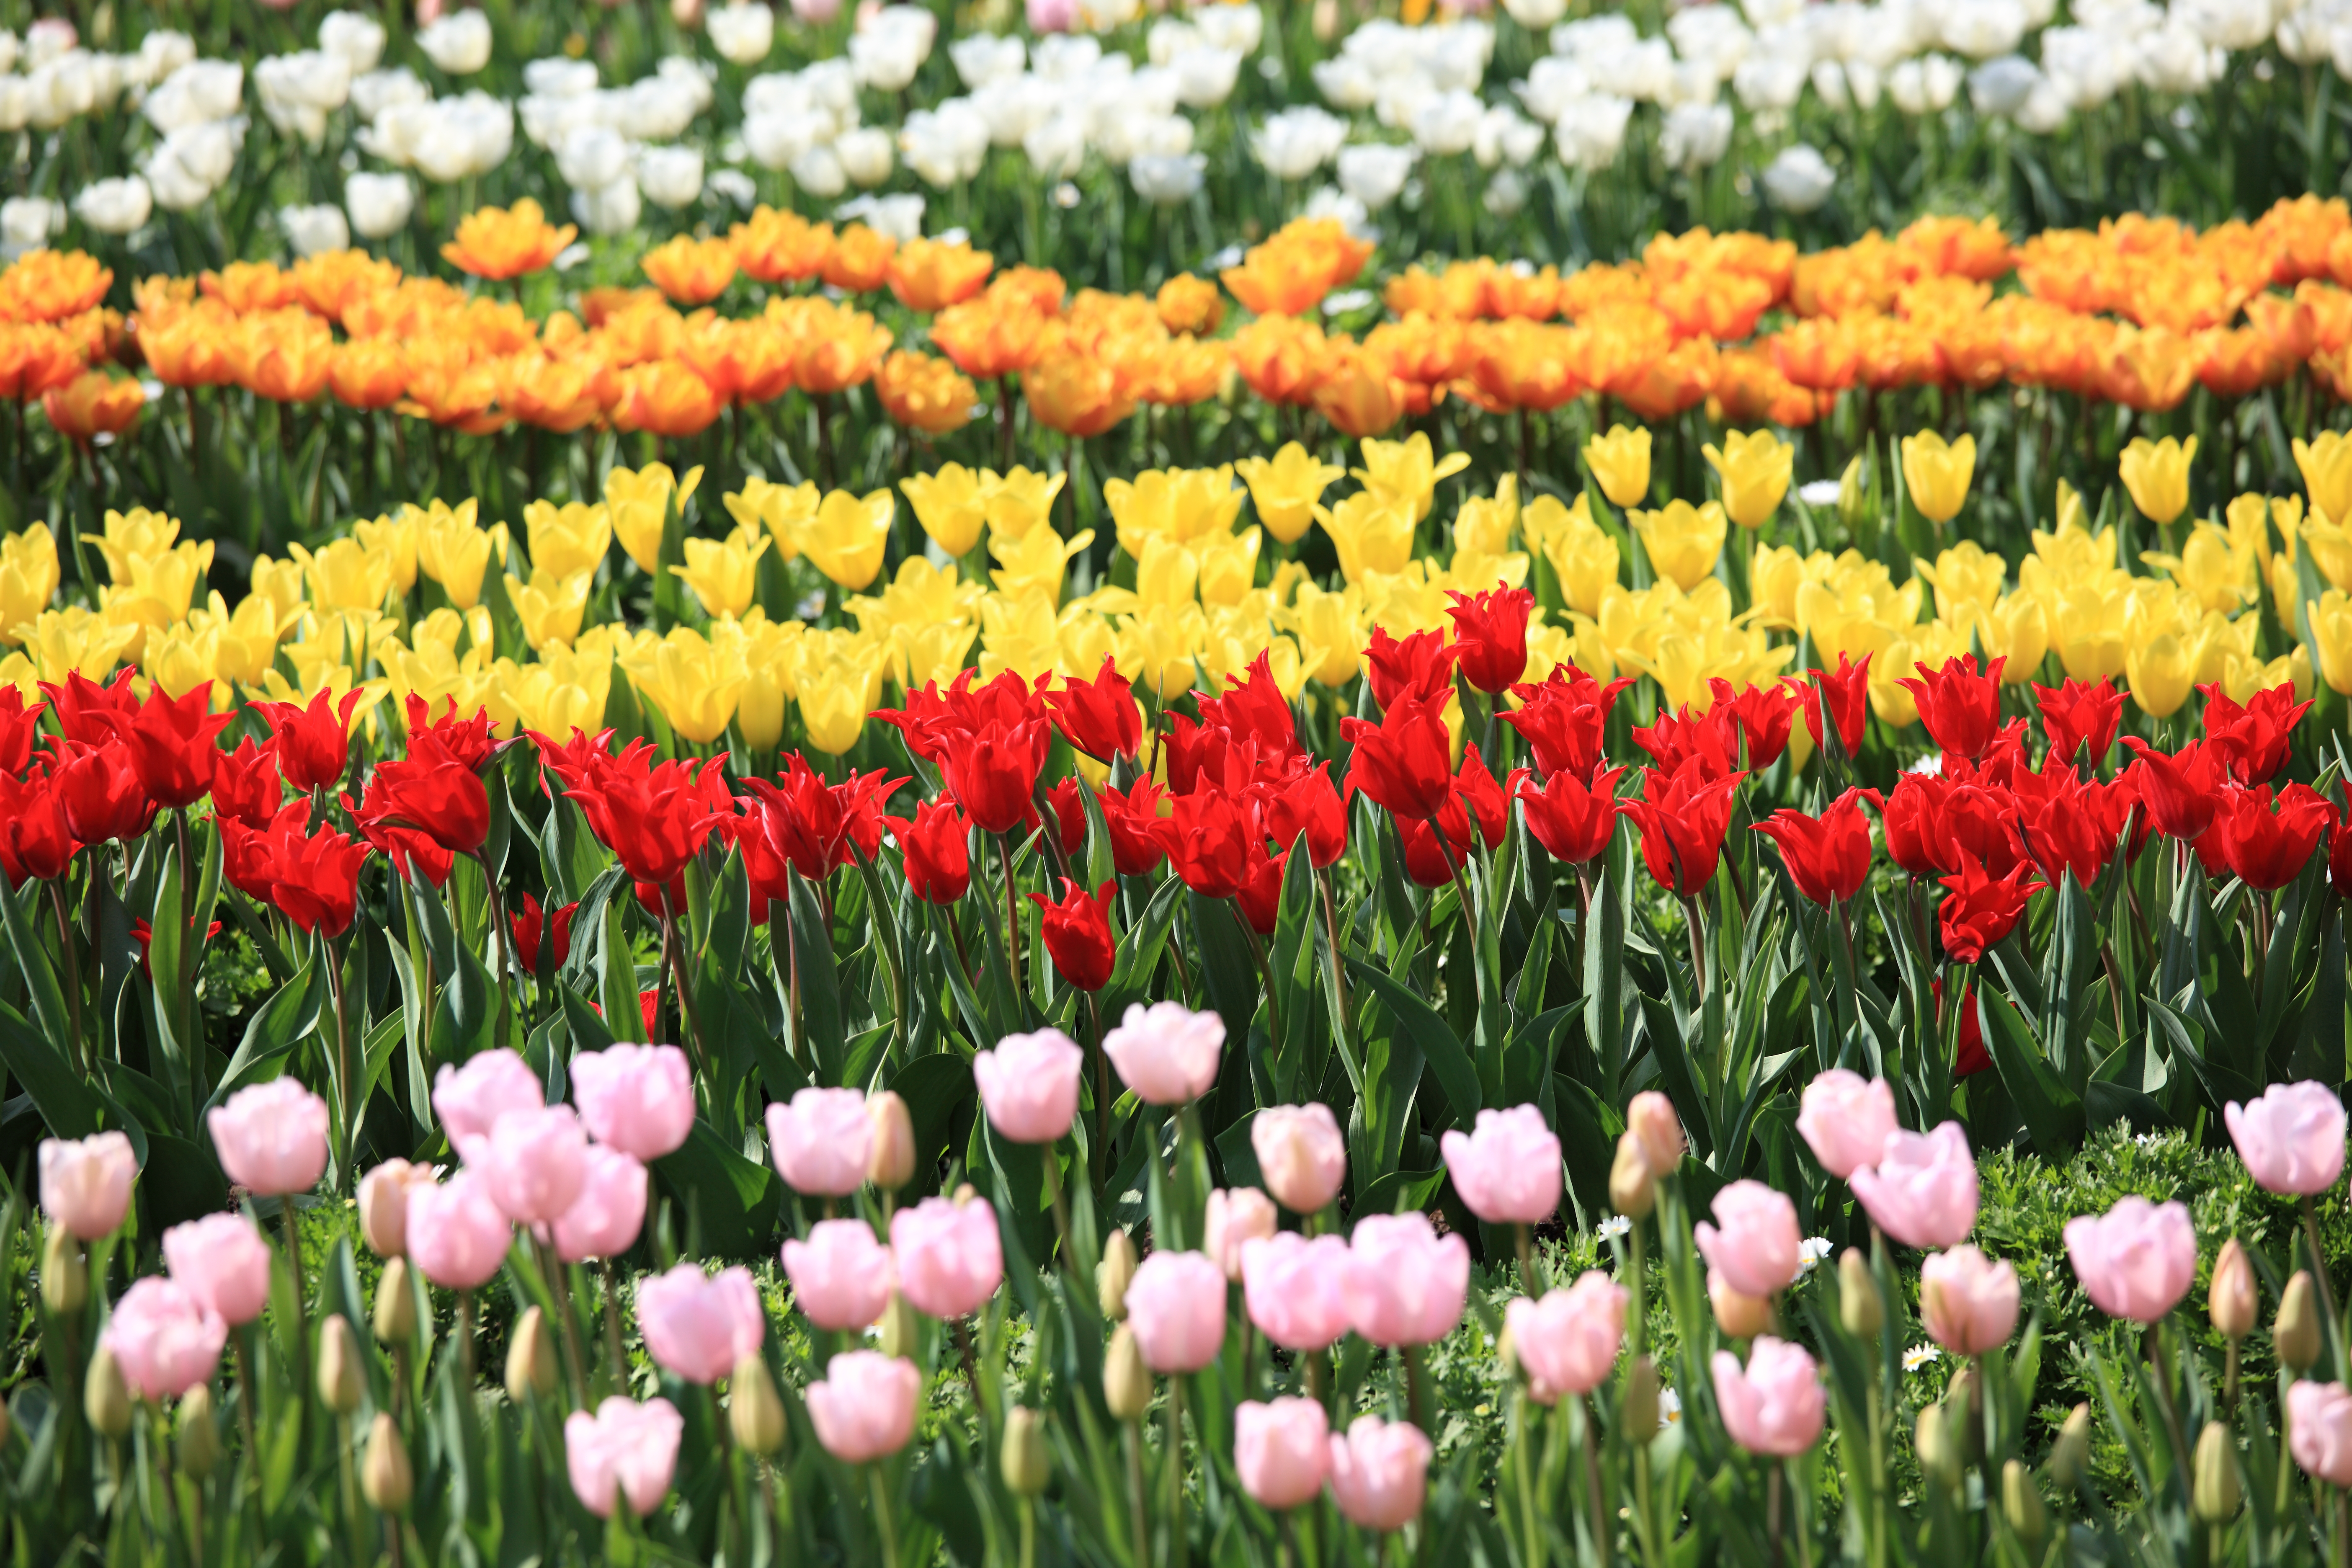
plant, field, flower, petal, tulip, pattern, high, background, wallpaper, 5d, hires, markii, hi, res, resolution, tulipa, flowering plant, lily family, land plant